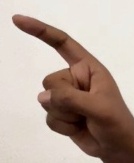
ASL sign: Z